List of ports in Spain

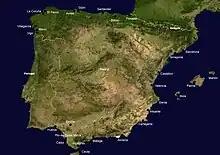
Map showing the location of the ports listed on this page

The following is a list of the ports in Spain declared to be of "general interest" and thus, under the exclusive competence of the General Administration of the State. They are operated by 28 different port authorities, which are coordinated in turn by Puertos del Estado, a State-owned company.